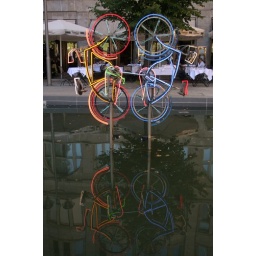
neon bikes reflecting in water